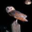
Label: bird